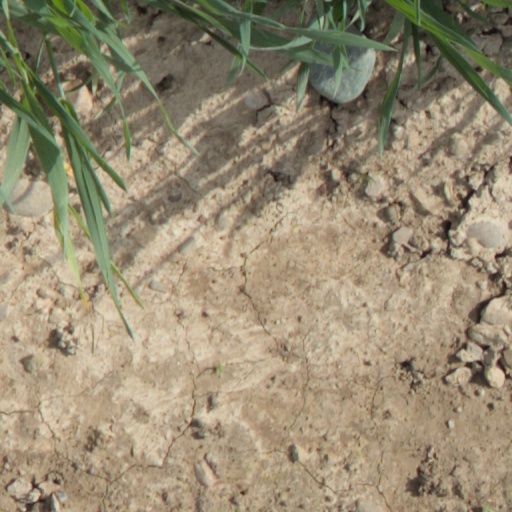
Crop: wheat